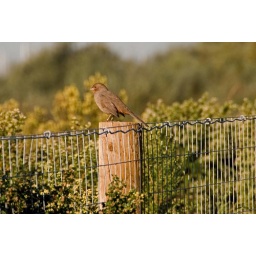
A common bird around here, its browns and oranges blend in with the California's famed golden landscape.